German Oceanographic Museum

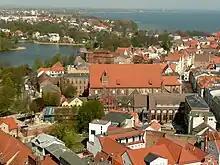
View from the tower of St. Mary's Church of the hall of the old St. Catherine's Church, today home to the Oceanographic Museum

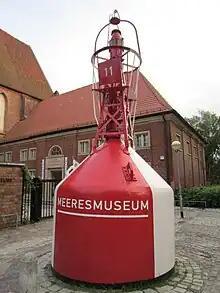
Advertising in front of the entrance to the Oceanographic Museum

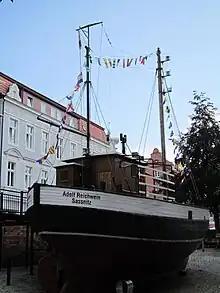
The ship Adolf Reichwein in front of the entrance to the Oceanographic Museum

The German Oceanographic Museum, also called the Museum for Oceanography and Fisheries, Aquarium, in the Hanseatic town of Stralsund, is a museum in which maritime and oceanographic exhibitions are displayed. It is the most visited museum in North Germany. In addition to the main museum building, the actual Oceanographic Museum, there are three other sites, the Ozeaneum, opened in July 2008, the Nautineum and the Natureum.